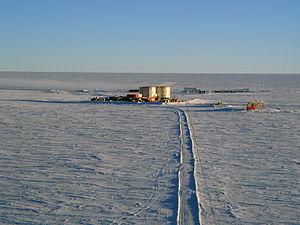
La base antarctique Concordia située sur le dôme C. Vue prise au sommet de la tour de 32 mètres située à 1 kilomètre de la base. La station d'été est visible derrière la nouvelle station d'hiver (en construction à l'époque). Photo prise le 29 janvier 2005 juste après minuit.
Le Centre national de la recherche scientifique, plus connu sous son sigle CNRS, est le plus grand organisme public français de recherche scientifique. Selon le classement Scimago Institutions Rankings le CNRS occupe la seconde place au niveau mondial en tant que centre de recherche. Webometrics confirme cette seconde place mondiale en ajoutant qu'il occupe par ailleurs la première place au niveau européen.
La base antarctique Concordia est une station de recherche franco-italienne permanente installée au Dôme C sur le Plateau Antarctique, dans le Territoire antarctique australien. Avec la base américaine Amundsen-Scott au pôle Sud et la base russe Vostok, Concordia est l’une des trois stations à l’intérieur du continent antarctique à fonctionner toute l’année.